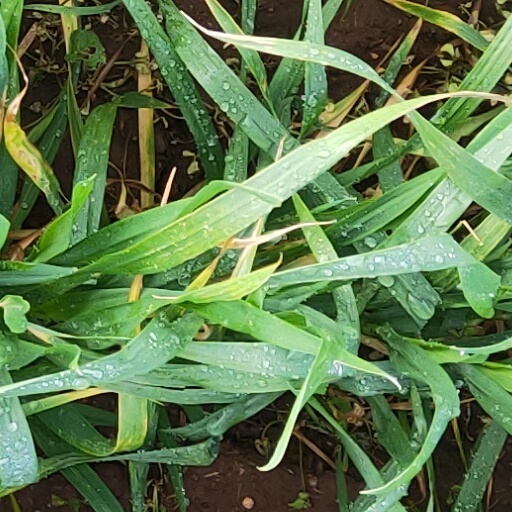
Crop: wheat